History of Dhaka

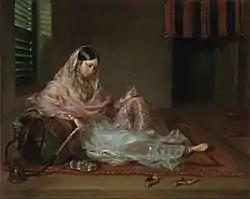
Francesco Renaldi's 1789 oil-canvas painting of a Bengali woman wearing muslin in Dhaka

The English formally established their factories in Dhaka in 1668. Their factory stood in the present-day Dhaka College campus while the French factory in the present-day Ahsan Manzil premise and the Dutch factory in today's Mitford Hospital area. The English traders were already in the city as early as in 1666 when Tavernier visited.